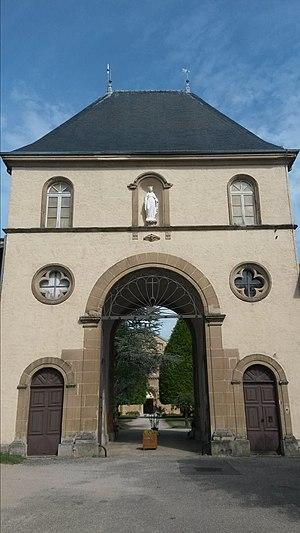
Porche d'entrée de l'abbaye de Chambarand, Isère, France